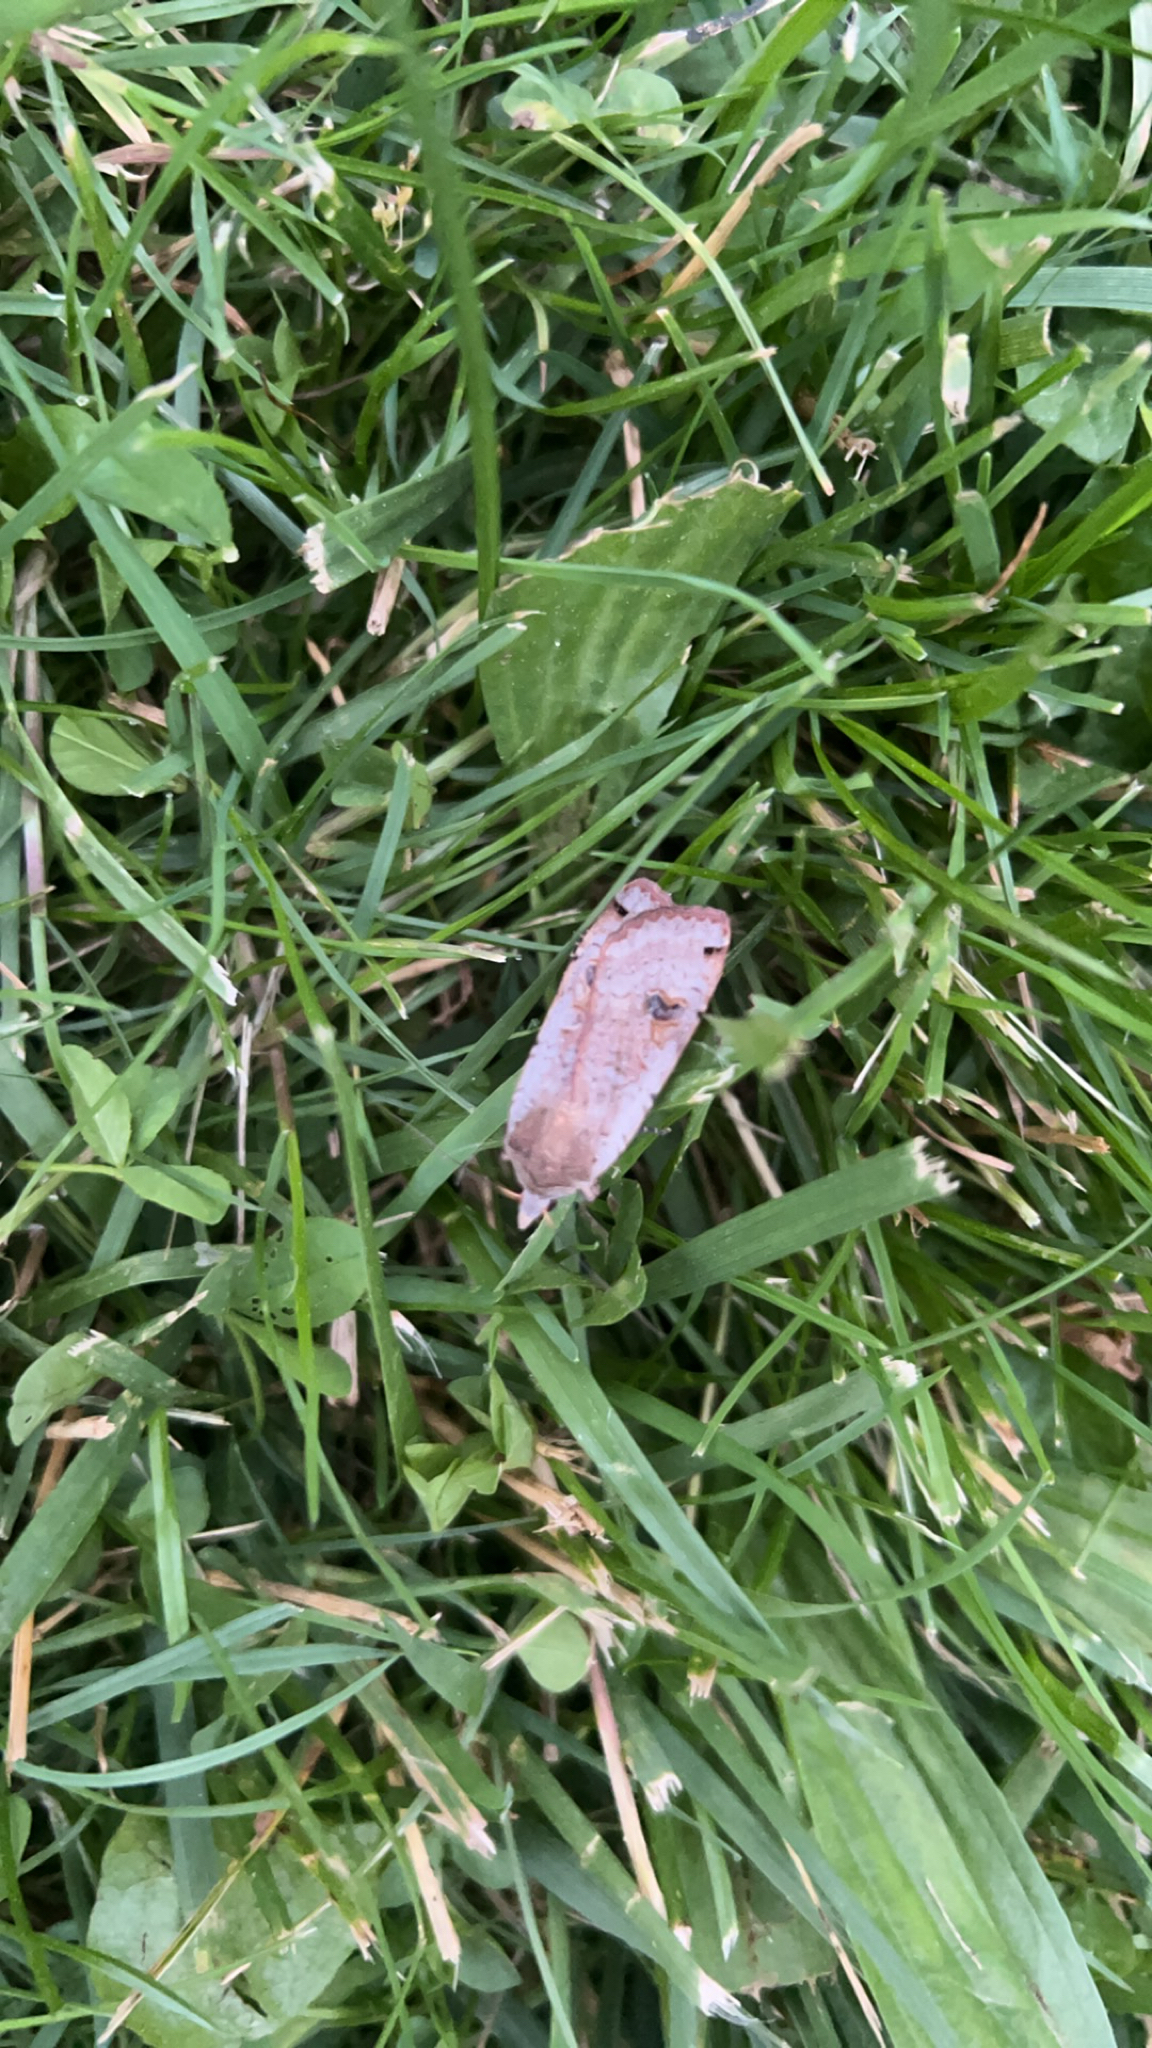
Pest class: cutworms